Kōsuke Morita

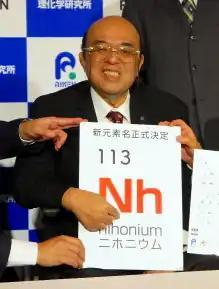
Morita at the press conference where the name "Nihonium" (symbol "Nh") was officially announced for element 113 (December 1st, 2016)

Element 113 was first synthesized in 2004 by the Superheavy Element Production Team at Riken, under direction of Kōsuke Morita. The element was synthesized using a cold fusion approach, making it the heaviest element discovered using this production method. Synthesis of element 113 was accomplished by bombardment of a Bi target with Zn projectiles using a beam energy of 352.6 MeV. The experiment concluded with the synthesis of the 113 isotope of element 113.